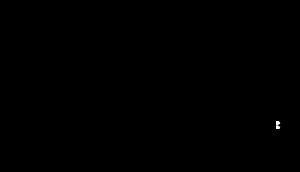
La commande directe du couple est une méthode de commande des variateurs de vitesse électrique. Comme son nom l'indique, elle se concentre sur la commande du couple, la vitesse du moteur électrique en découlant indirectement. La méthode estime le flux magnétique et le couple du moteur à partir de la mesure des tensions et des courants alimentant celui-ci. Si le couple ou le flux sortent d'une plage de tolérance prédéfinies, les transistors du variateur de vitesse sont commutés vers l'état suivant de telle manière à revenir dans la plage aussi vite que possible.